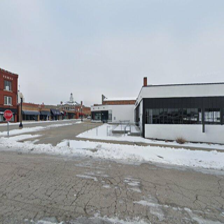
Label: streetView